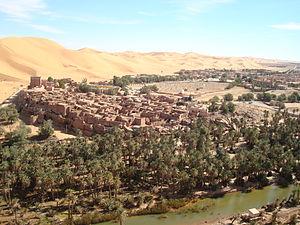
Photo de la ville de Taghit
Oued Zouzfana ou Oued Zousfana est un oued du sud est Marocain et du sud ouest Algérien, qui prend naissance au sein de l' Atlas saharien ou la pluviosité étant encore suffisante. Sa provenance est les montagnes des Ksour entre Figuig et Beni Ounif. Il s'enfonce alors dans le Sahara jusqu'à Igli là ou il se fusionne avec Oued Guir pour former l' Oued Saoura.
Taghit est une commune de la Wilaya de Béchar en Algérie, située à 93 km au sud-est de Béchar.